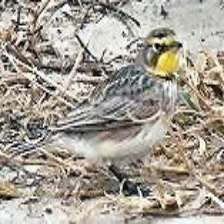
Species: HORNED LARK
Scientific name: EREMOPHILA ALPESTRIS